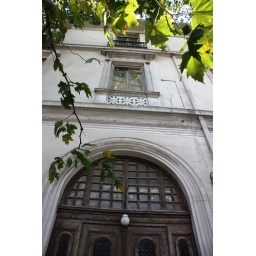
Old house in Areopageitou street